Eastern Block of the North China Craton

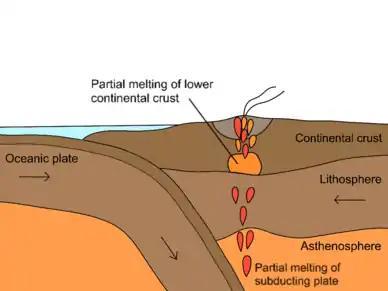

The generation of tonalitic-trondhjemitic-granodioritic gneiss is associated with the formation of the magmatic arc during subduction. The geochemistry of tonalitic-trondhjemitic-granodioritic gneiss is similar to that of the calc-alkaline rocks in a continental arc under modern plate tectonics. Within the continental arc system, the subducting oceanic plate and lower continental crust were partially melted. As a result, there is a slight difference in the composition of tonalitic-trondhjemitic-granodioritic gneiss. Some have a higher content of magnesium, whereas others have lower.